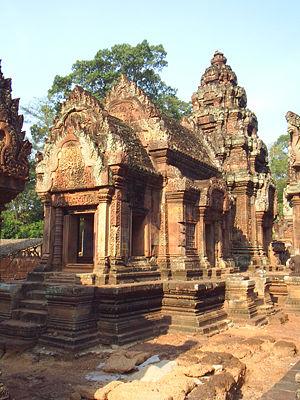
Le temple de Banteay Srei est situé sur le site de l'ancienne ville d'Iśvarapura à 20 km au nord-est d'Angkor au Cambodge.